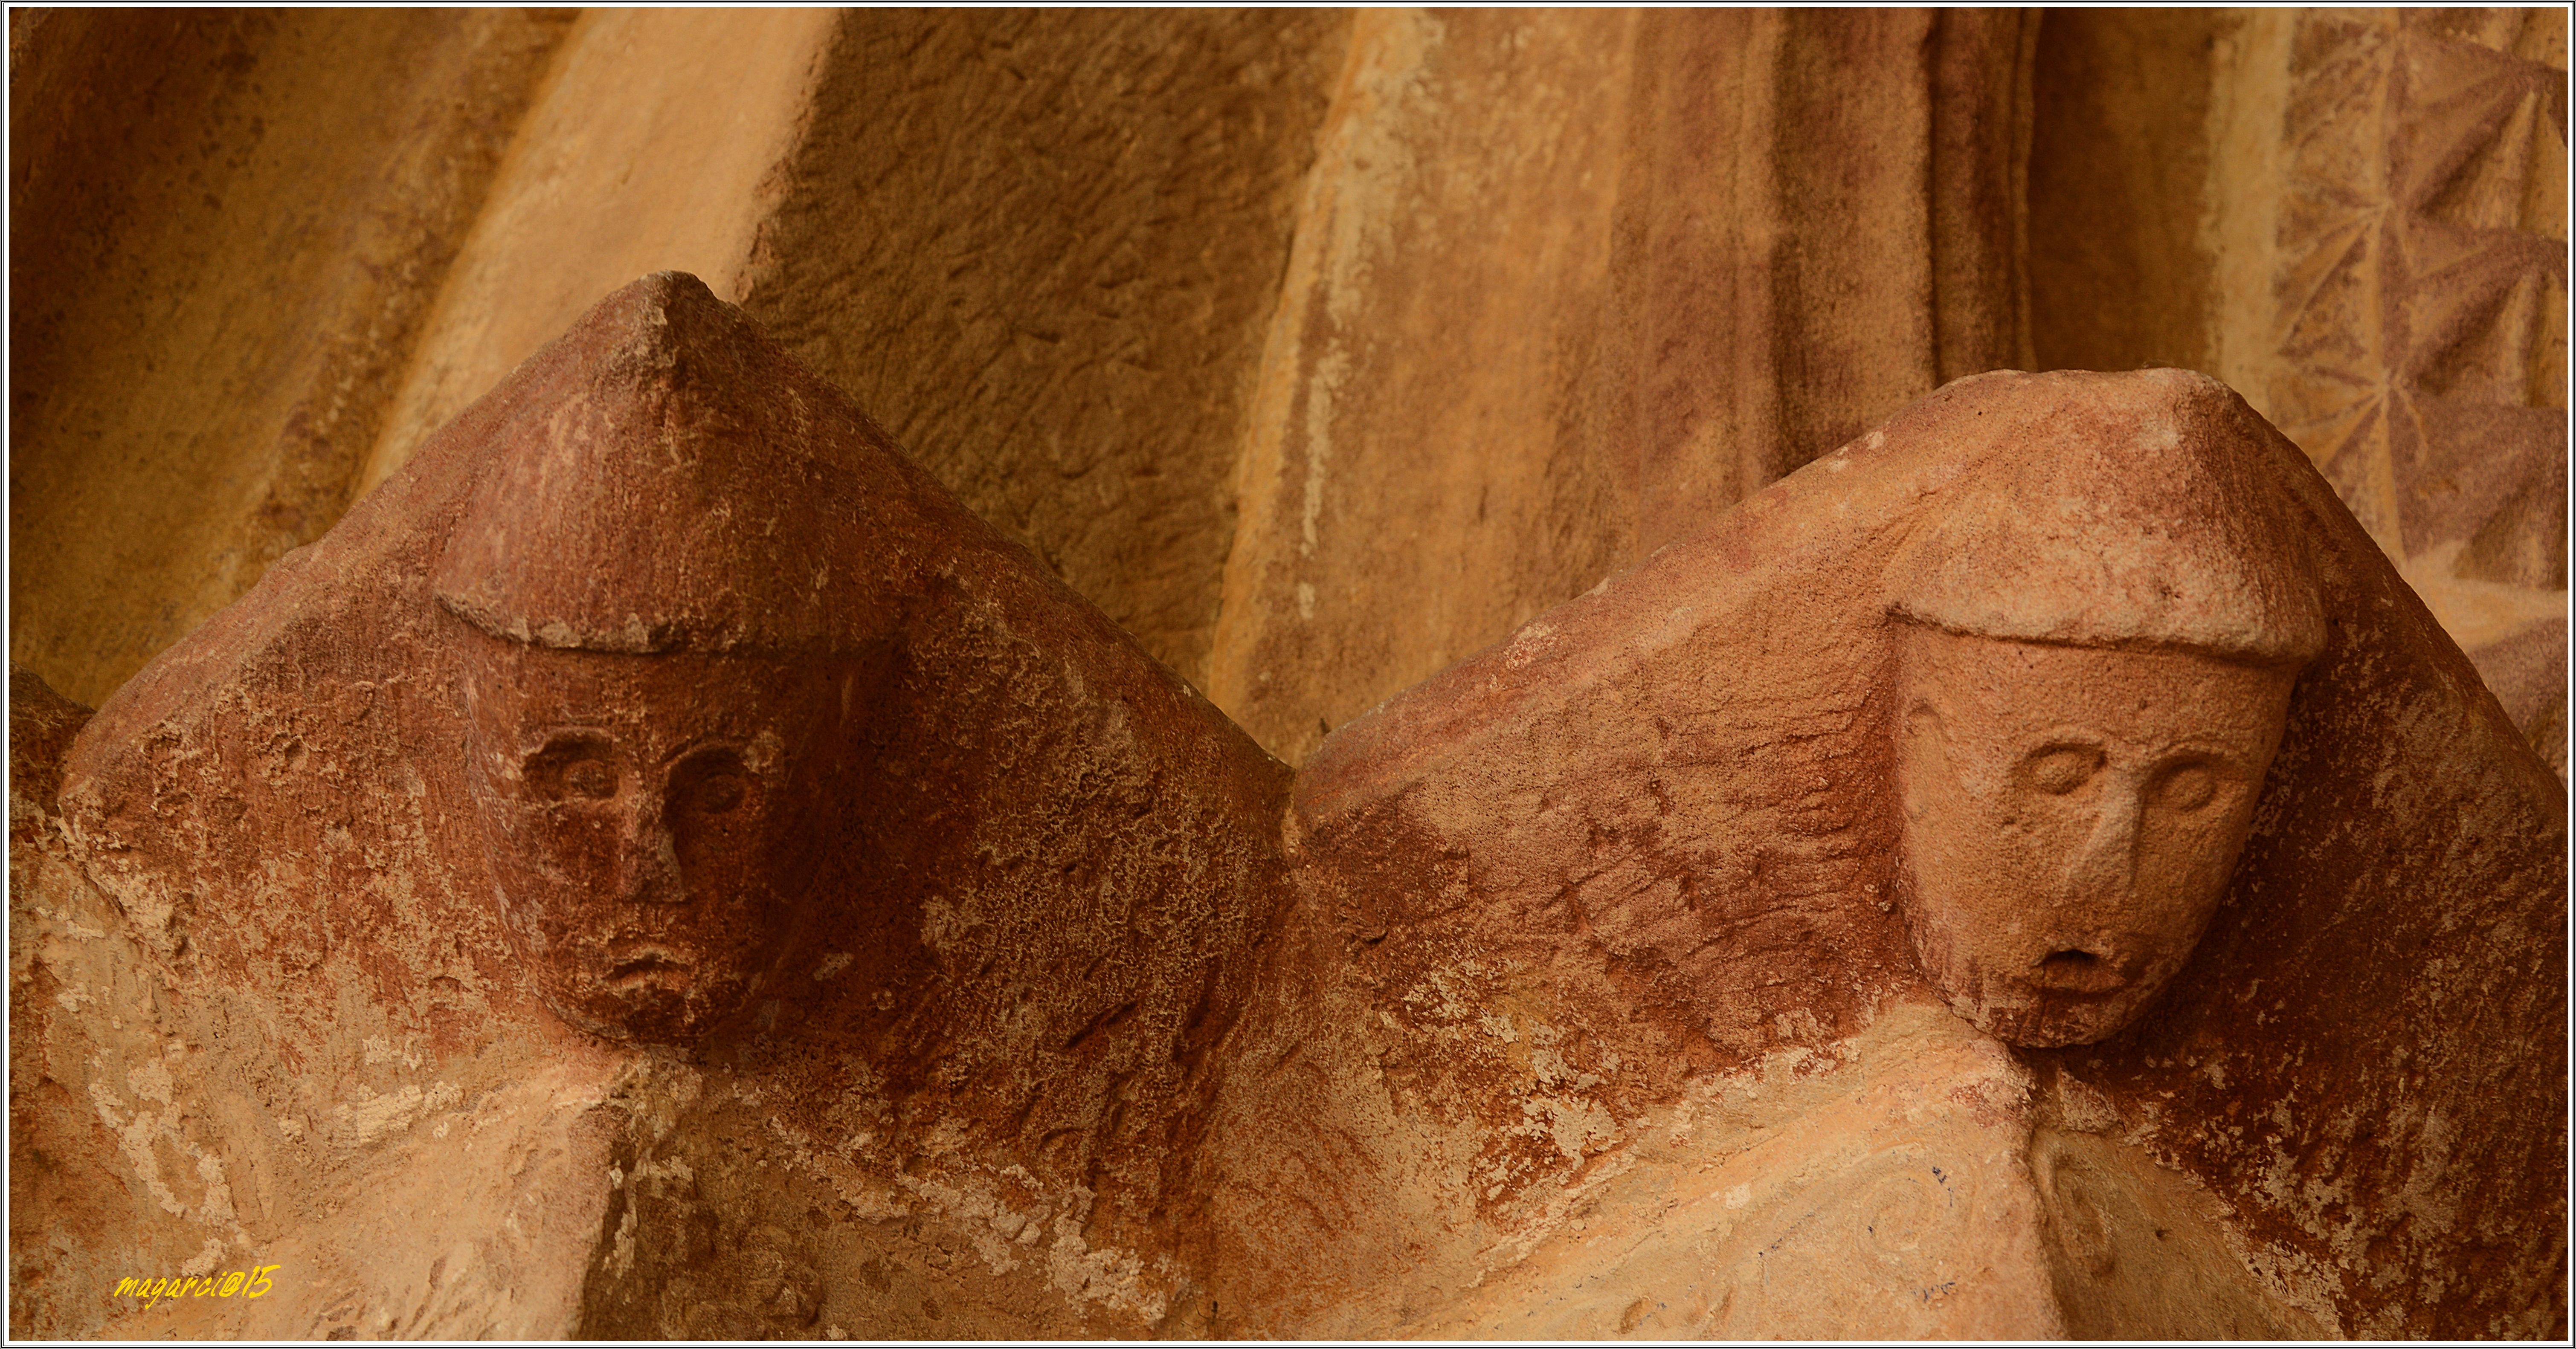
sand, rock, wood, monument, formation, material, sculpture, art, temple, verano2015, carving, relief, ancient history